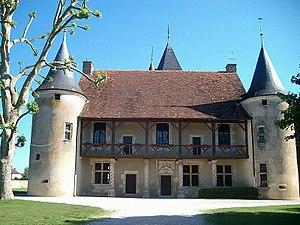
Le manoir des Tourelles est un manoir situé à Rumilly-lès-Vaudes, en France.